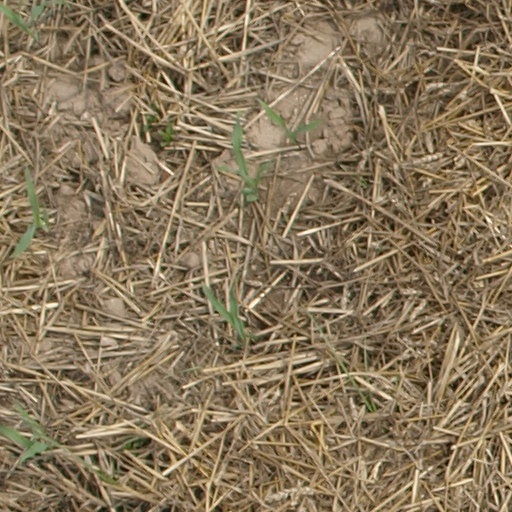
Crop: maize; corn